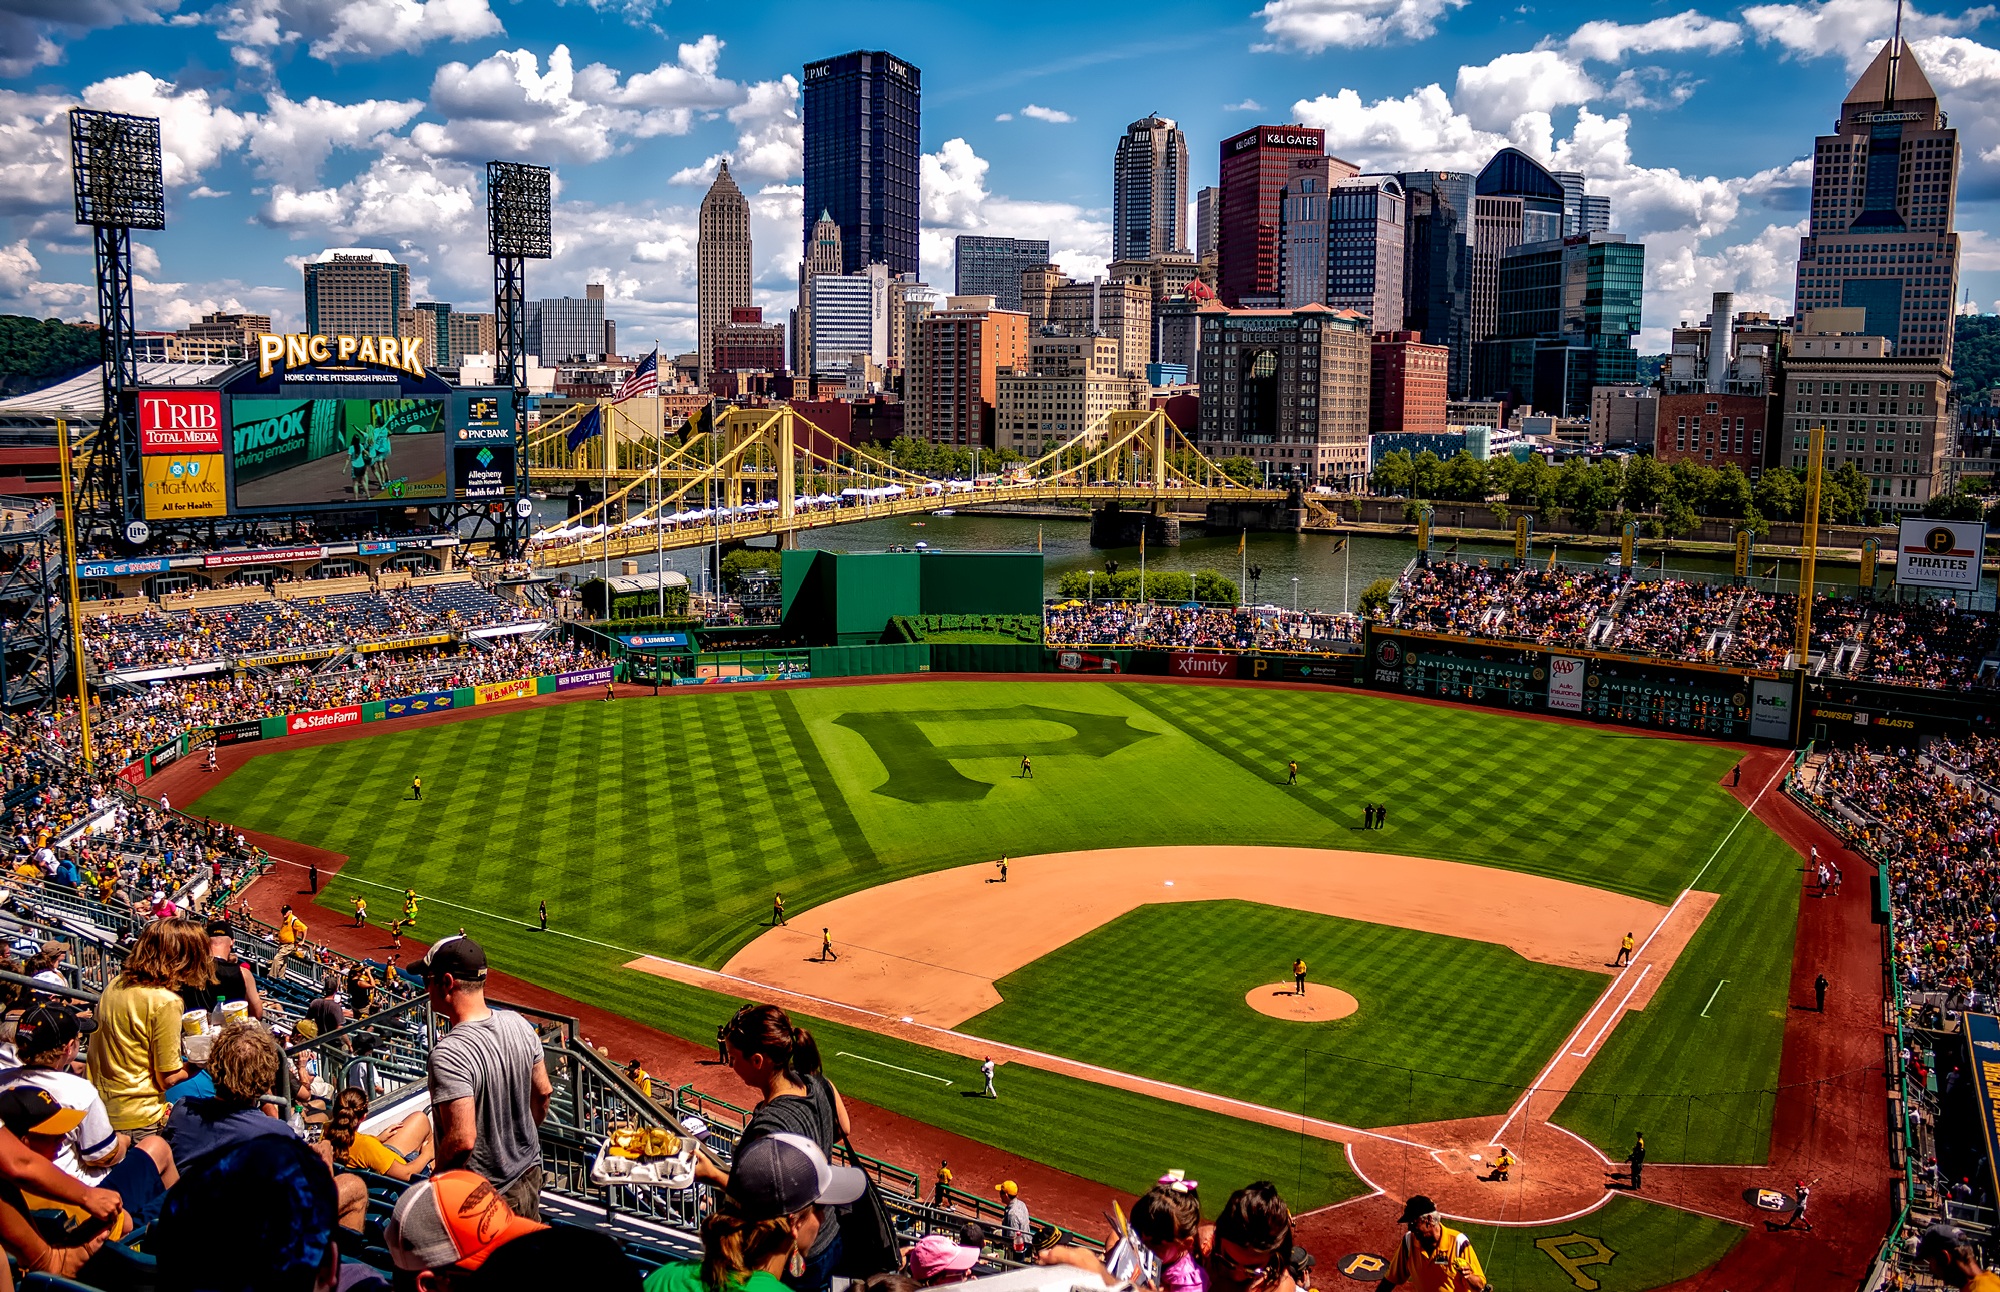
architecture, structure, sky, baseball, skyline, field, city, urban, river, crowd, cityscape, downtown, stadium, baseball field, pittsburgh, hdr, clouds, arena, buildings, sports, pennsylvania, athletics, cities, fans, pirates, pnc park, clemente bridge, baseball park, geographical feature, human settlement, sport venue, soccer specific stadium